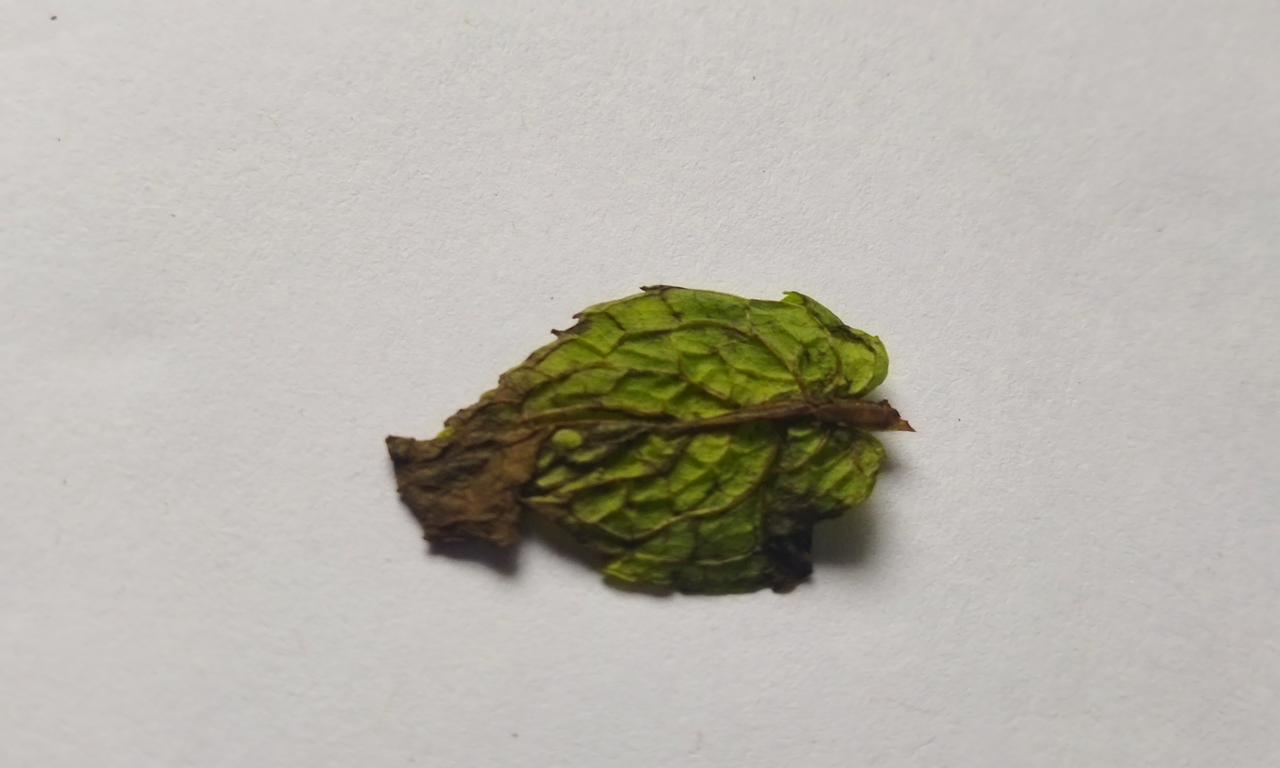
Label: Spoiled